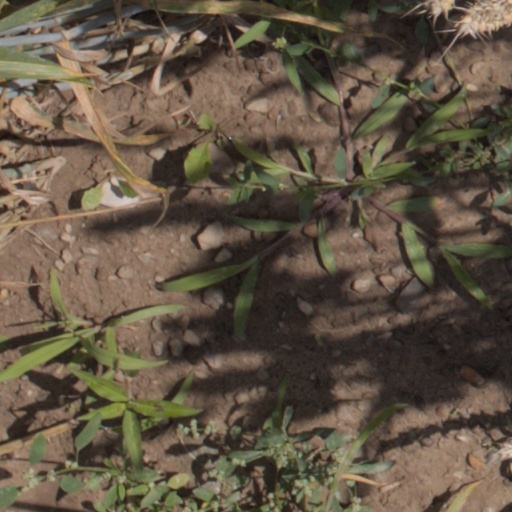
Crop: wheat